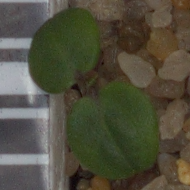
Label: cleavers